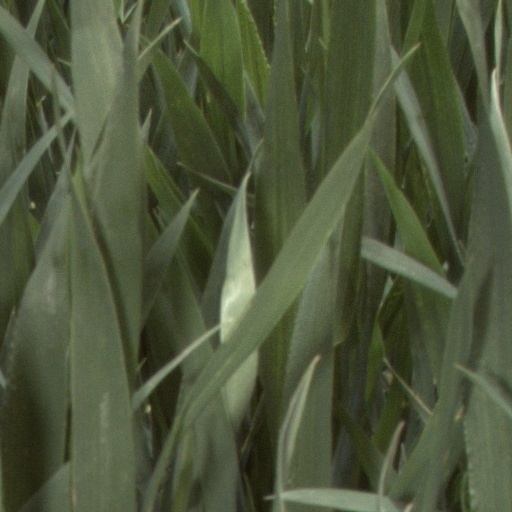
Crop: wheat